The Adventures of Mr. Verdant Green

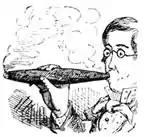
Verdant Green

The work was first published in three separate parts, in soft covers, by James Blackwood, during the 1850s (1853, 1854 and 1857). Notices in early copies of the book indicate that they were first intended for sale at railway stations, for reading whilst travelling.